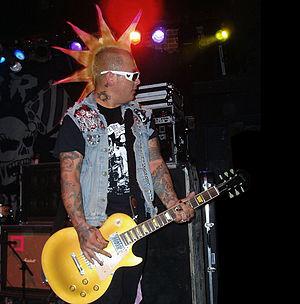
Left Alone est un groupe de punk rock et street punk américain, originaire de Wilmington, en Californie.